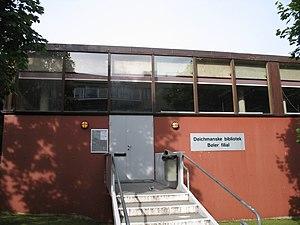
Sverre Fehn est un architecte et professeur d'architecture né le 14 août 1924 à Kongsberg en Norvège et mort le 23 février 2009.